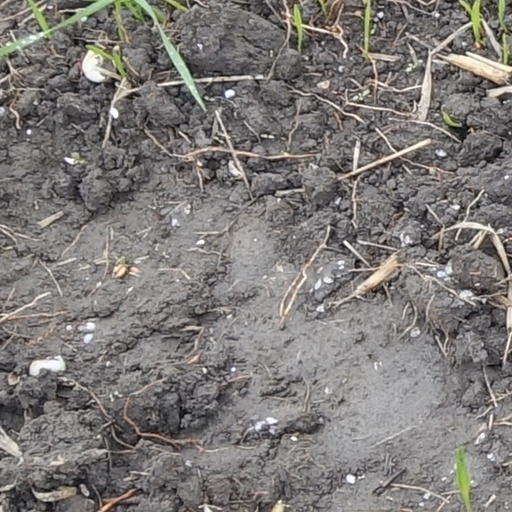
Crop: wheat